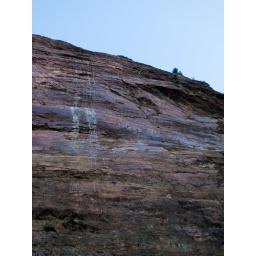
beautiful rock wall near corona heights